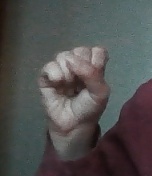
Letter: saad